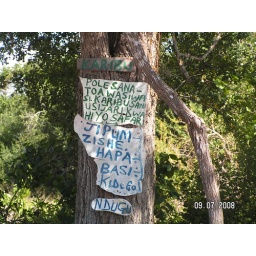
A hand made &amp;quot;wecolme&amp;quot; sign attached to a tree in the Saadani National Park